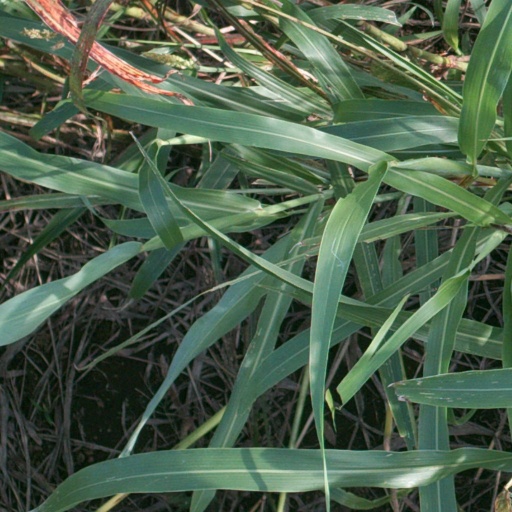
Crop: sorghum